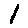
Label: 1